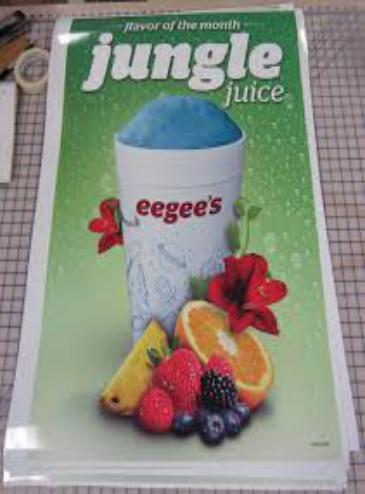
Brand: Eegee's
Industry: Food